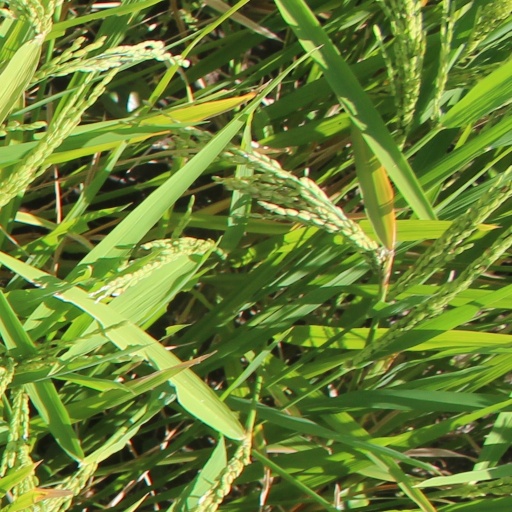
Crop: rice